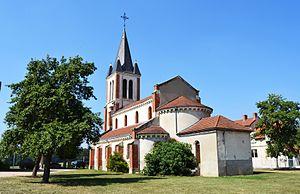
Serbannes est une commune française située dans le département de l'Allier, en région Auvergne-Rhône-Alpes. Elle fait partie de l'aire urbaine de Vichy.